Cricket in South Africa

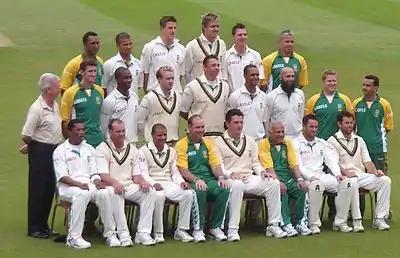
The South African touring cricket team at The Oval, 4th Test, 7–11 August 2008

South Africa's first-class competition began in 1889–1890, initially on a challenge only basis rather than a structured championship. Sir Donald Currie, who had sponsored the first English tour of South Africa earlier that year, donated a trophy for the domestic champions, the Currie Cup. From the 1892-93 season, first-class domestic cricket in South Africa gradually emerged into the more familiar province-based champion season. This competition format, with occasional changes and additions, survived until the 2004/05 season when the domestic structure was remodelled across all three formats to introduce six, entirely professional, franchise teams. The eleven provincial Currie Cup teams, as well as South Western Districts and KwaZulu-Natal Inland, continued to compete separately in the Provincial Three-Day Challenge, which remained a first-class competition, although on a semi-professional level and no longer the top level of red-ball cricket in South Africa.